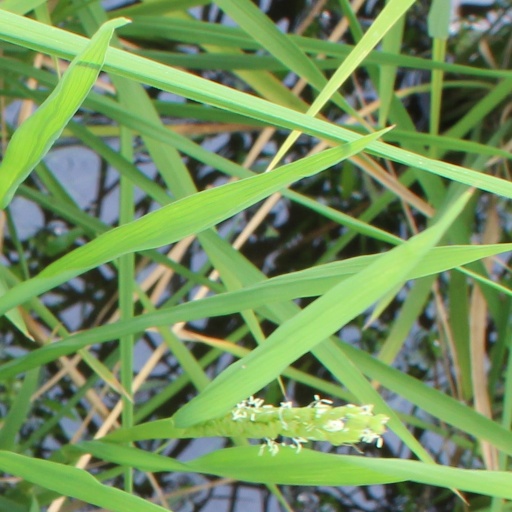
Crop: rice